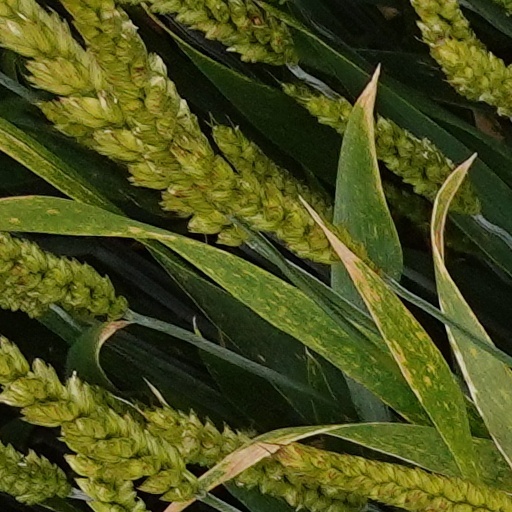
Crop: wheat